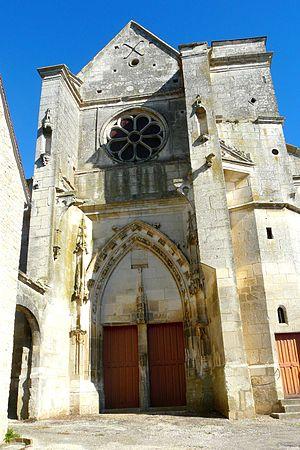
Église Saint-Aignan de Poilly-sur-Serein (Classé) This building is indexed in the Base Mérimée, a database of architectural heritage maintained by the French Ministry of Culture,
Cet article recense les monuments historiques français classés en 1910.
L'église Saint-Aignan est une église catholique située à Poilly-sur-Serein, dans le département français de l'Yonne, en France.
Poilly-sur-Serein est une commune française située dans le département de l'Yonne en région Bourgogne-Franche-Comté.